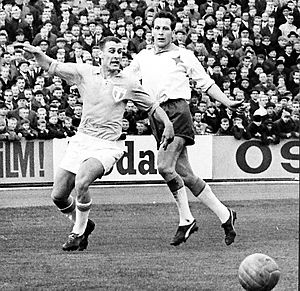
Åke Johansson
"Åke ""Bajdoff"" Johansson var en svensk fodboldspiller, der som midtbanespiller på Sveriges landshold var med til at vinde sølv ved VM i 1958 på hjemmebane. I alt nåede han at spille 53 landskampe og score ét mål.